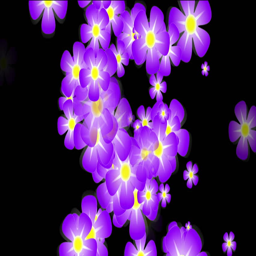
blue and pink flowers appear in the center , and scatter in different directions .